Édgar Crespo

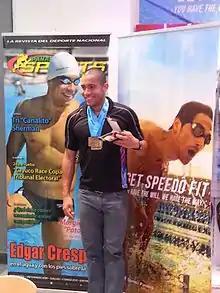

Edgar Roberto Crespo Echeverría (born 11 May 1989 in Panama City, Panama) is a Panamanian swimmer, who has been representing Panama in swimming competitions around the world.